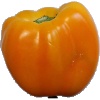
Label: Pepper Yellow 1